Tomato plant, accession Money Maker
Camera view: vertical (180 deg); turntable rotation: 90 degrees
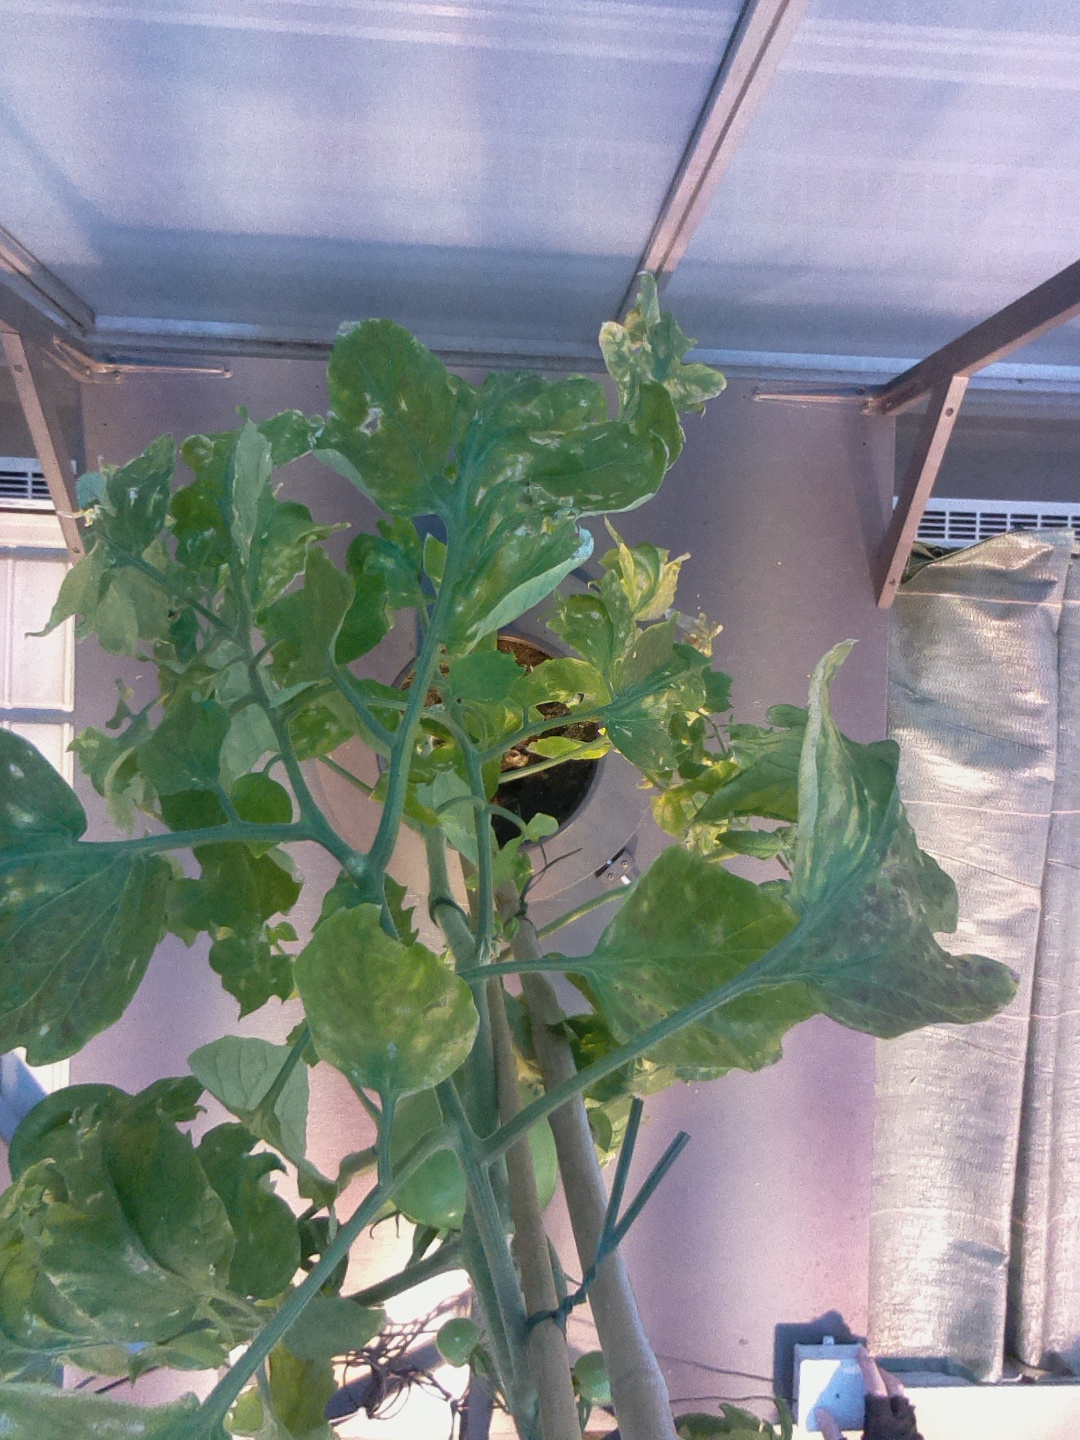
BBCH growth stage 78: 80% -90% of final fruit size